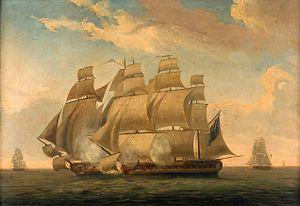
La Sibylle est une frégate de 12 de la marine royale française qui a pris part à la guerre d'indépendance des États-Unis. Construite en 1777, elle est capturée par les Britanniques en 1783 et démantelée en 1784.